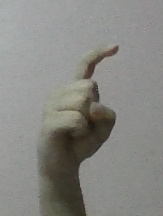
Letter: ra